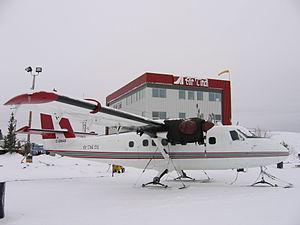
Air Tindi est une compagnie aérienne basée à Yellowknife, dans les Territoires du Nord-Ouest, au Canada. Appartenant désormais à Discovery Air, la compagnie offre des vols réguliers et charter planifiés ou sur demande. Sa base principale est l'Aéroport de Yellowknife.